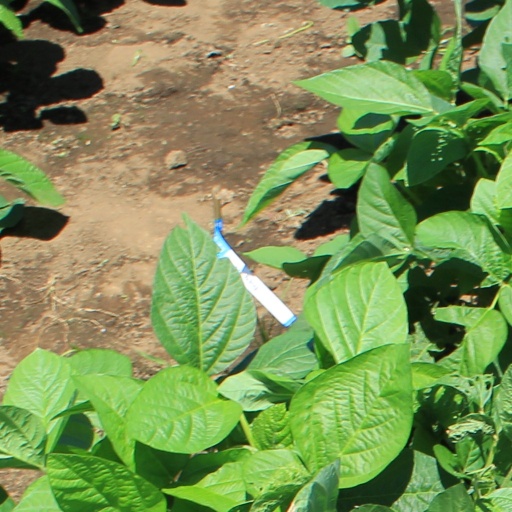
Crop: soybean